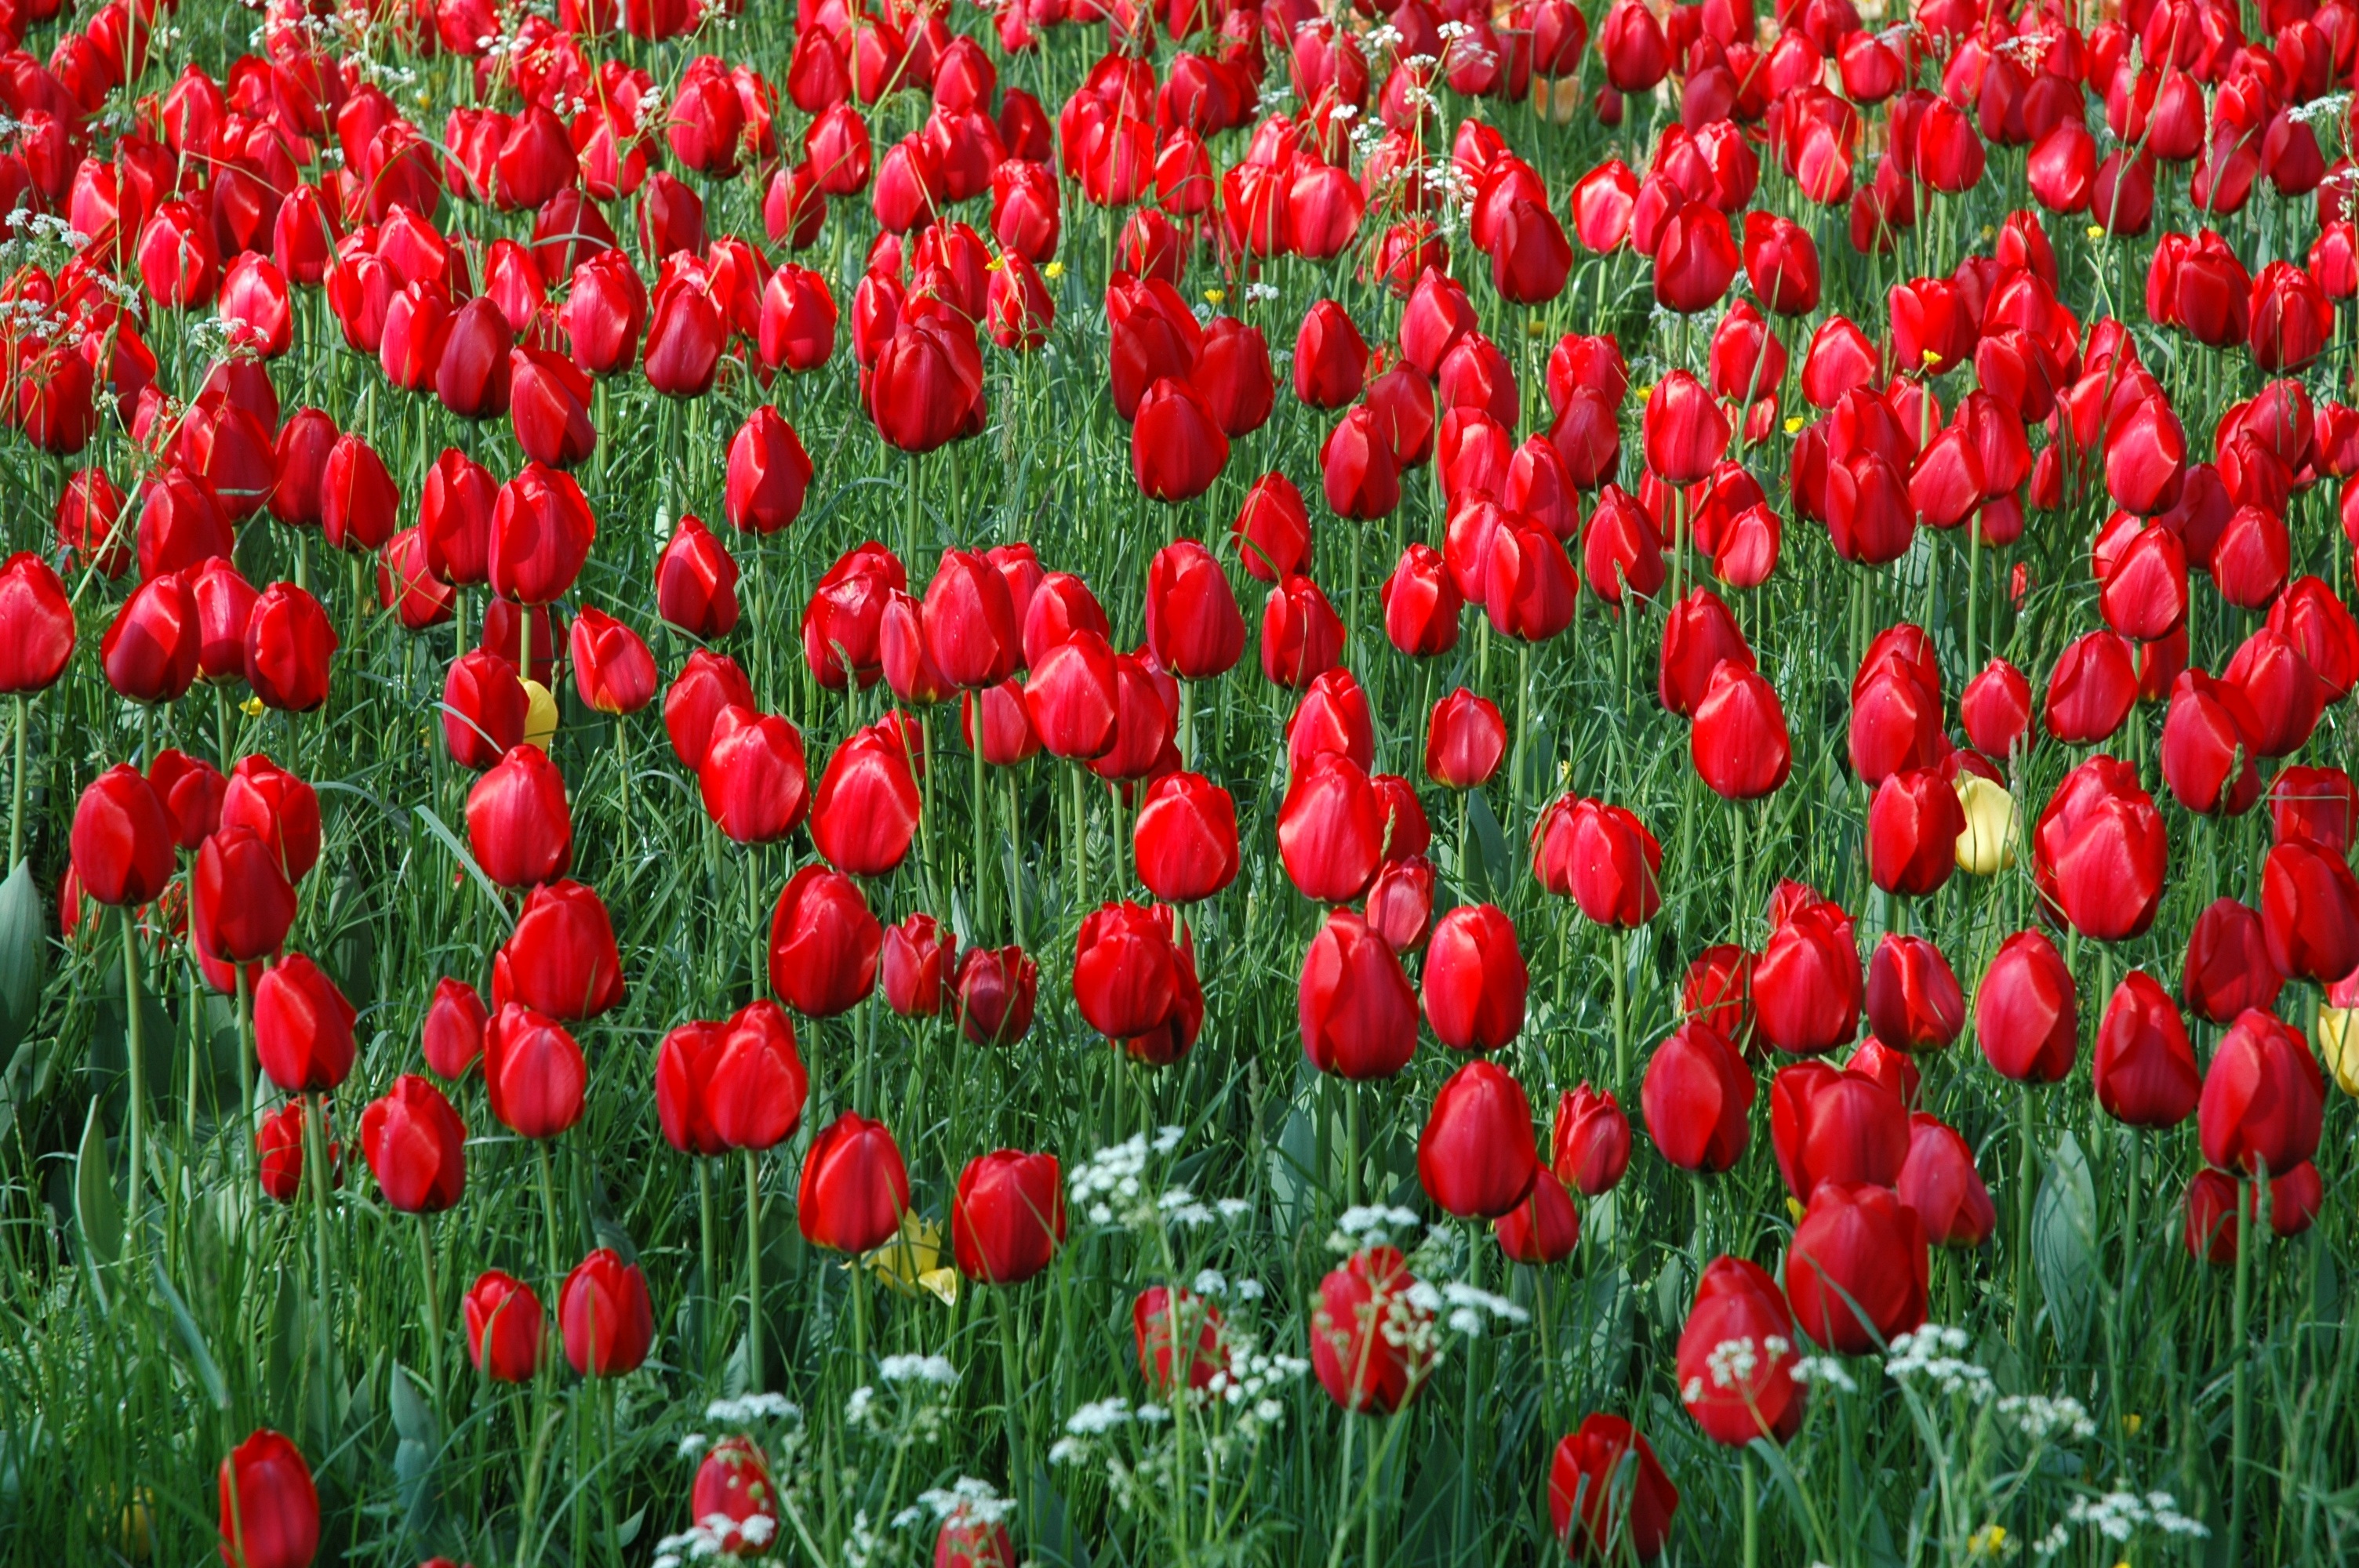
plant, field, flower, petal, tulip, spring, red, colorful, happy, tulips, gorgeous, tulpenbluete, flowering plant, sea of flowers, lily family, bright colours, color contrast, tulip field, tulip bed, land plant, flowers island mainau